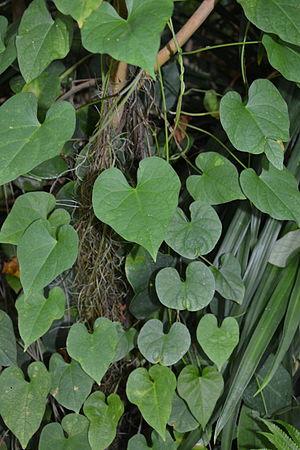
Ipomoea walpersiana, photo prise au Conservatoire national de botanique de Brest à l'occasion du ""Wiki takes Conservatoire Botanique National de Brest"""
Ipomoea walpersiana appartient à la famille des Convolvulaceae, tout comme les liserons ou la patate douce. C'est une espèce d'ipomée endémique de Guadeloupe. Cette plante se présente comme une liane glabre. Elle fait l'objet de mesures de protection, en particulier de la part des organismes publics des Caraïbes. Elle est sauvegardée notamment au Conservatoire botanique national de Brest. D'après le Conservatoire botanique des îles de Guadeloupe, il n'existe pas de nom vernaculaire connu.